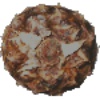
Label: pineapple